Jadvyga Tūbelienė

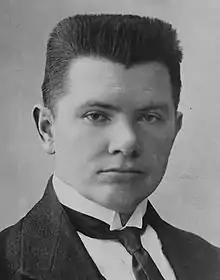
Augustinas Voldemaras

After the formation of the first Lithuanian Government, in which Augustinas Voldemaras became the Prime Minister, the formation of the Lithuanian state began. Skilled people were needed, so there was no shortage of jobs for educated and foreign-speaking women. Jadvyga started working at the Ministry of Foreign Affairs. The Ministry consisted of just three people: the Minister Augustinas Voldemaras, Petras Klimas, and Jadvyga Chodakauskaitė. Jadvyga's primary duties were to follow the German press.